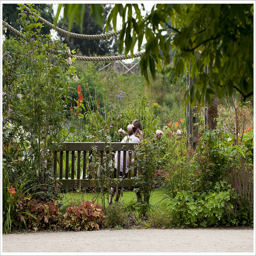
a woman on the phone sitting on a bench
THERE IS SOMEONE THAT IS SITTING ON A BENCH
A person sitting on a wooden bench by some flowers.
there is a woman sitting on a bench in the garden
The woman is sitting on a bench around many flowers and bushes.